The Allure of Danger

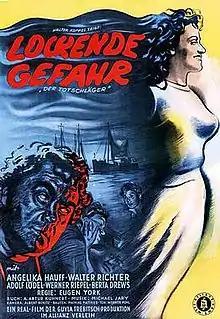

The Allure of Danger is a 1950 West German drama film directed by Eugen York and starring Angelika Hauff, Walter Richter and Berta Drews. It was screened at the 1950 Venice Film Festival.